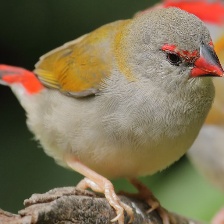
Species: RED BROWED FINCH
Scientific name: NEOCHMIA TEMPORALIS
ImageNet parent category: house_finch